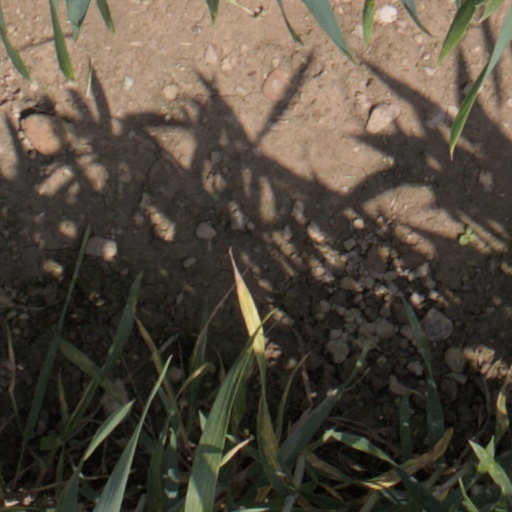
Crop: wheat